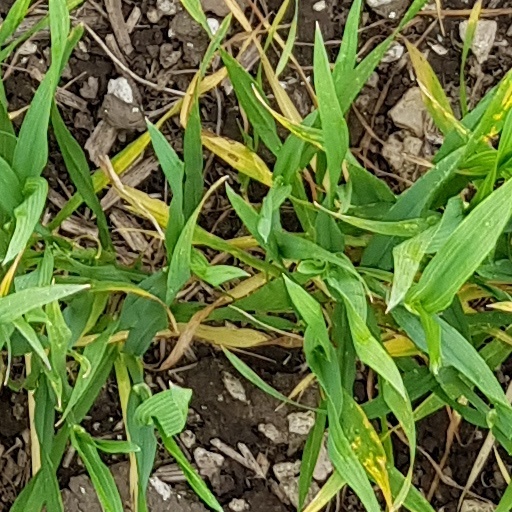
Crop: wheat